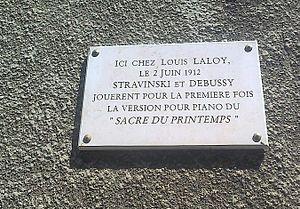
Plaque apposée avenue Marcellin Berthelot à Meudon Sacre du Printemps